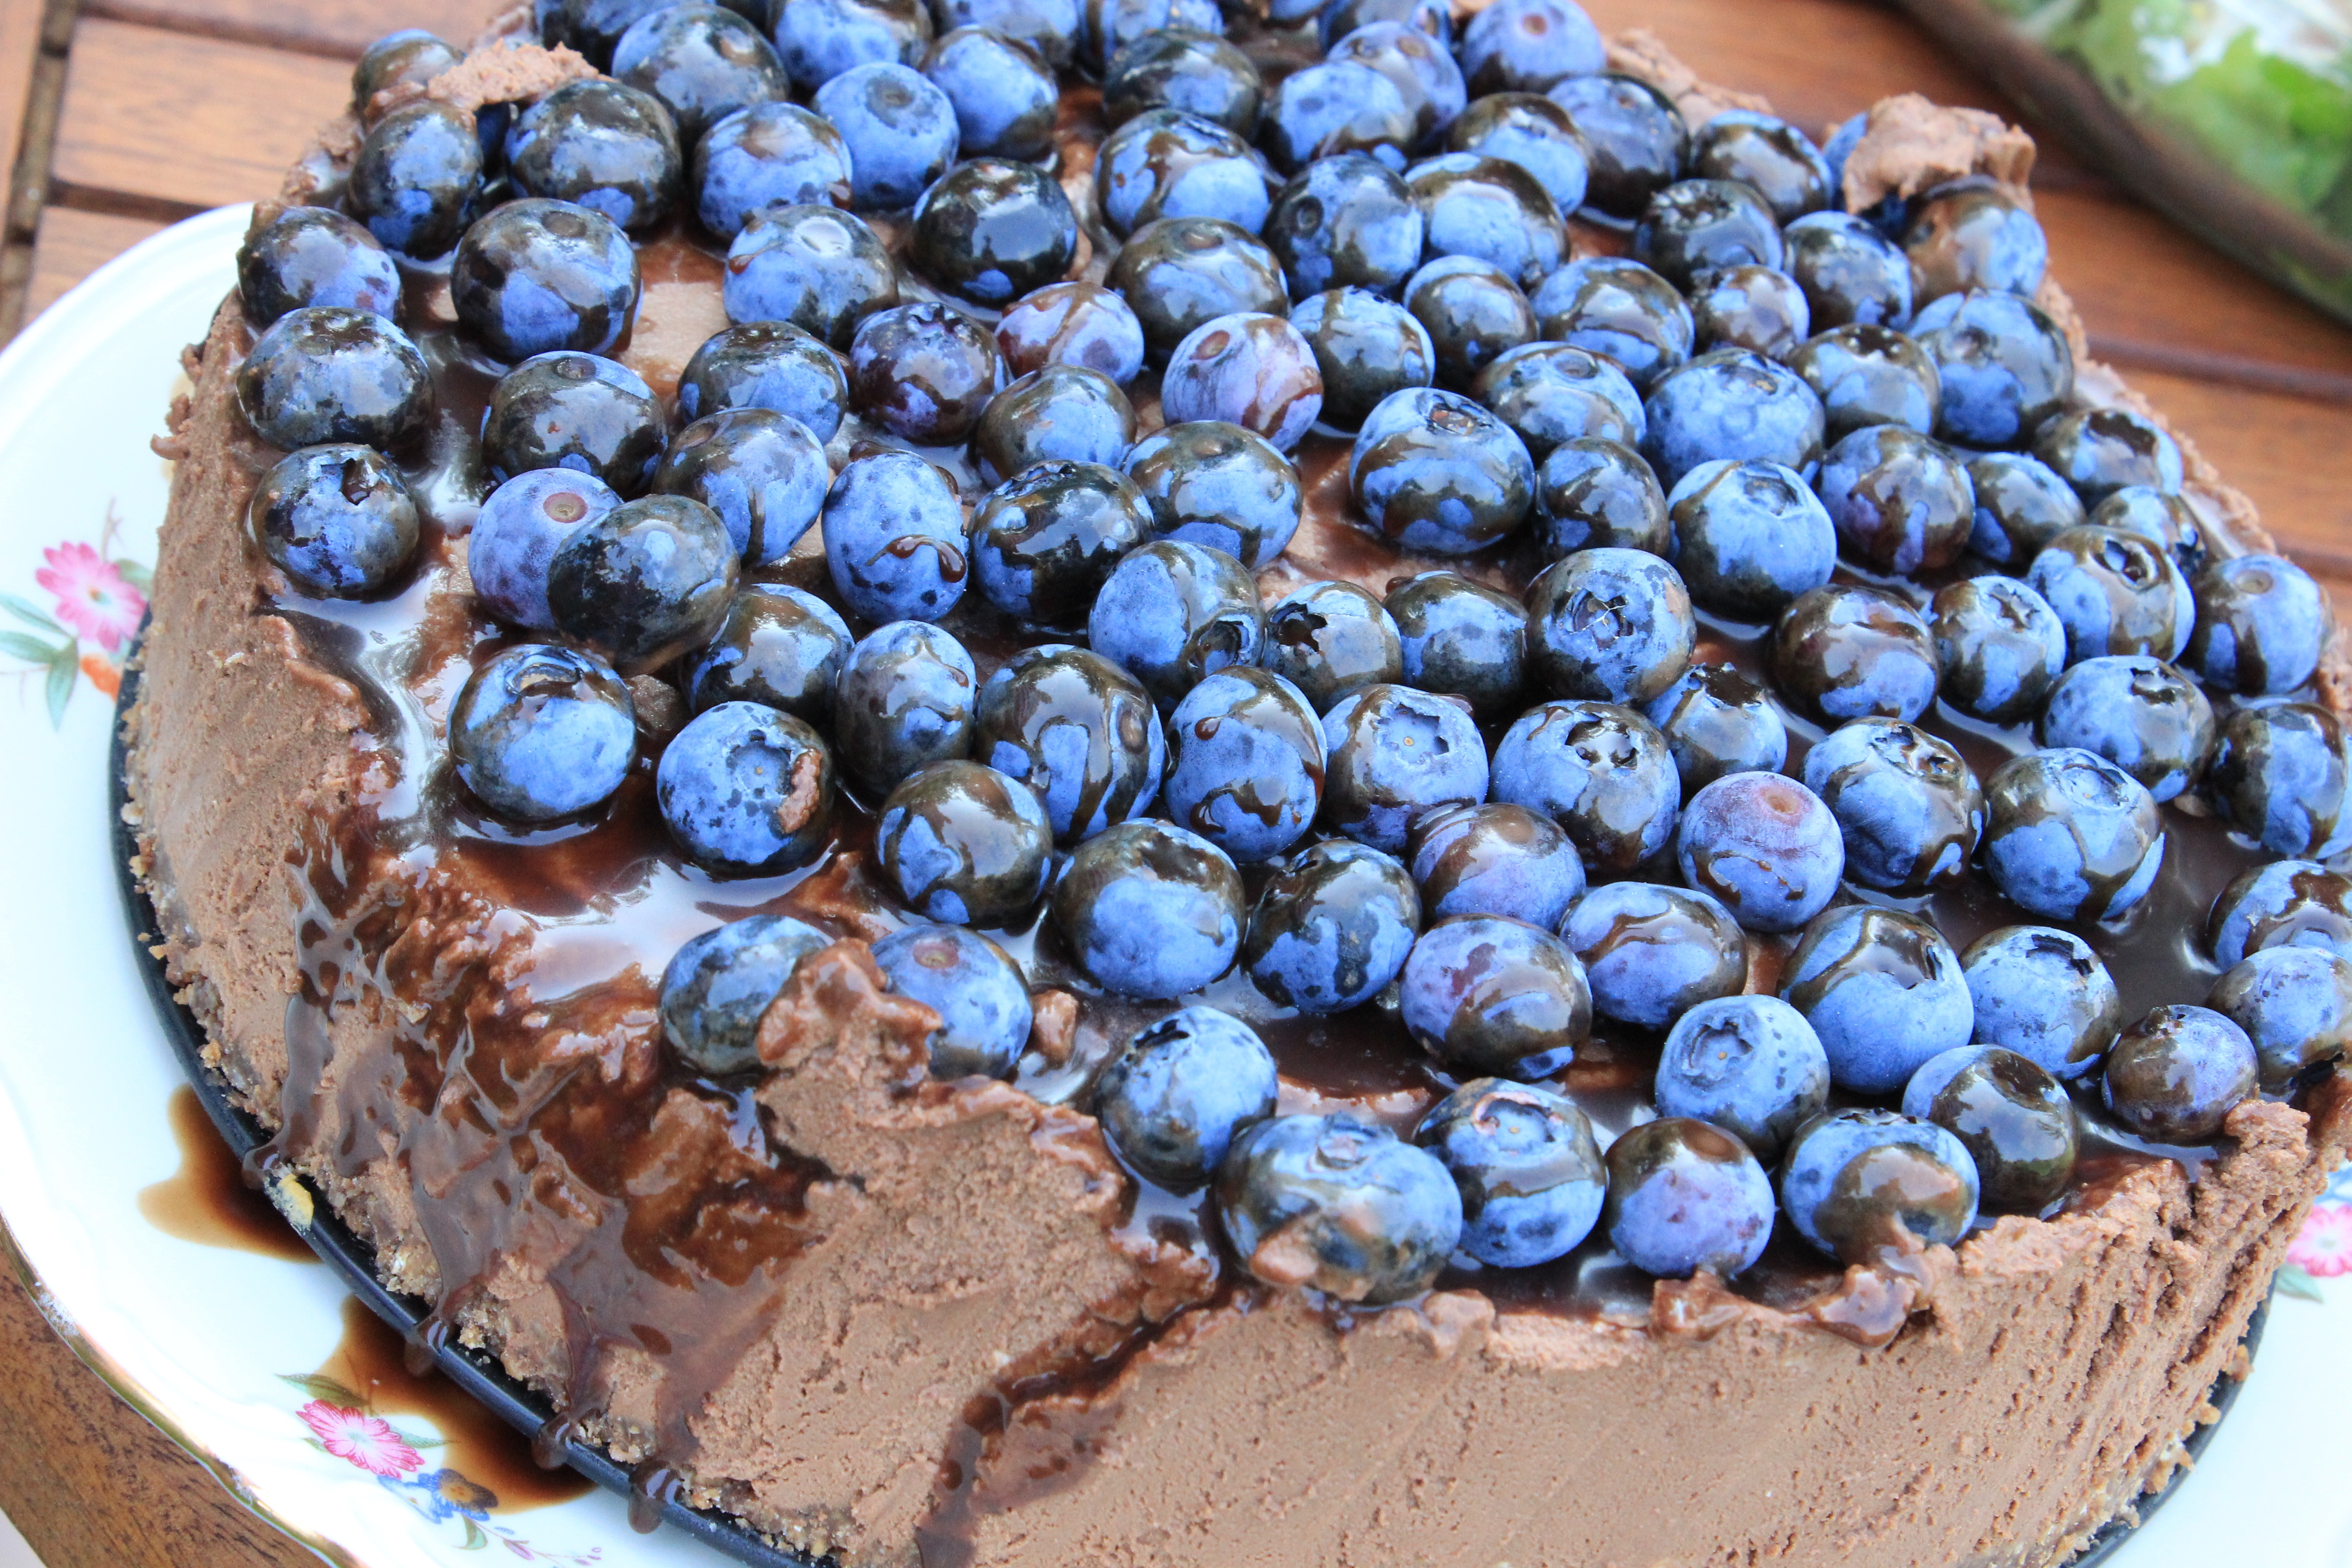
plant, fruit, berry, food, produce, chocolate, dessert, cake, chocolate cake, eating, american, blueberries, cheesecake, baked goods, torte, bilberry, cold cheesecake, frutti di bosco